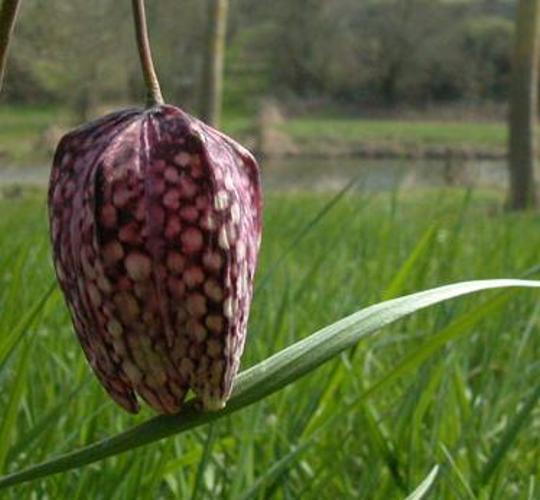
Flower: Fritillary